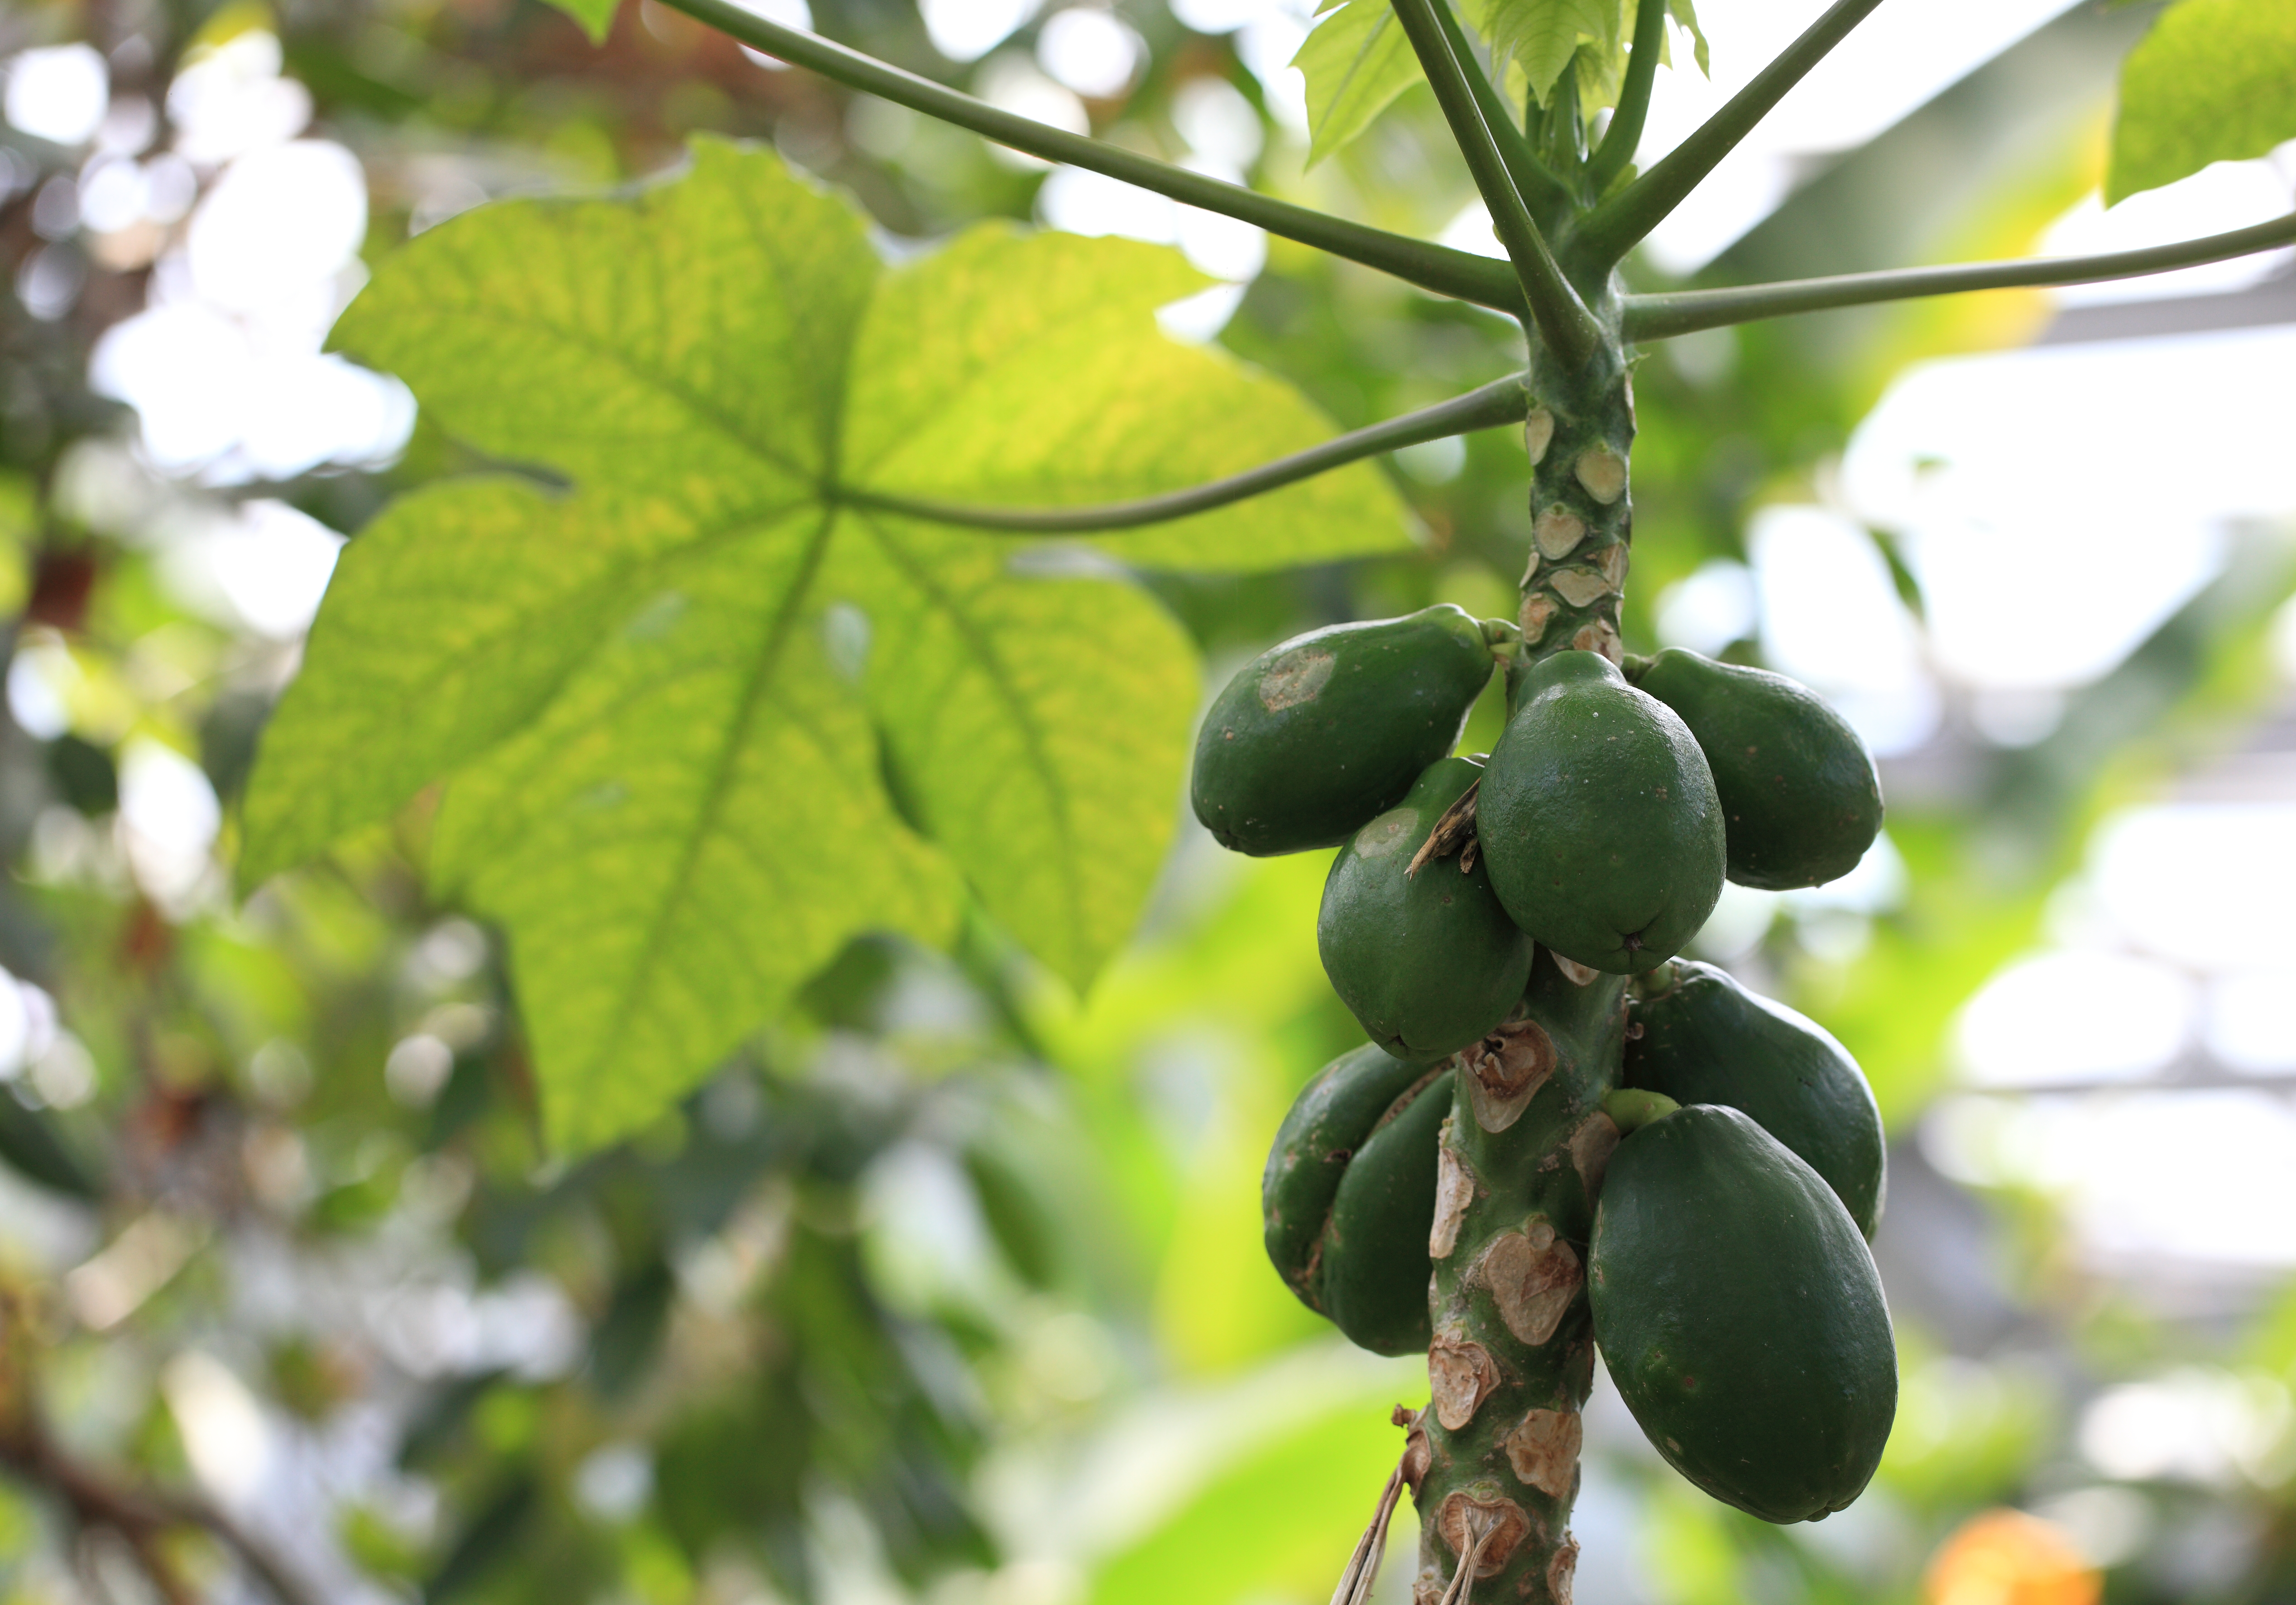
tree, branch, plant, fruit, flower, food, high, produce, evergreen, garden, botanical, shrub, fruits, 5d, hires, markii, hi, res, resolution, ibaraki, naka, flowering plant, woody plant, land plant